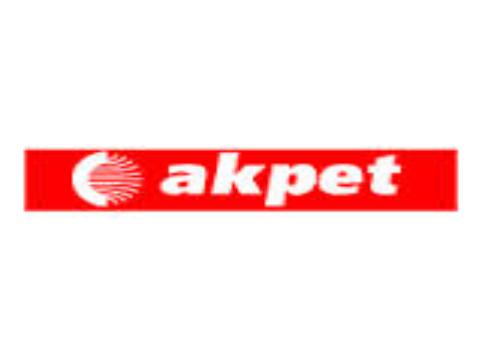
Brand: AKPET
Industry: Others